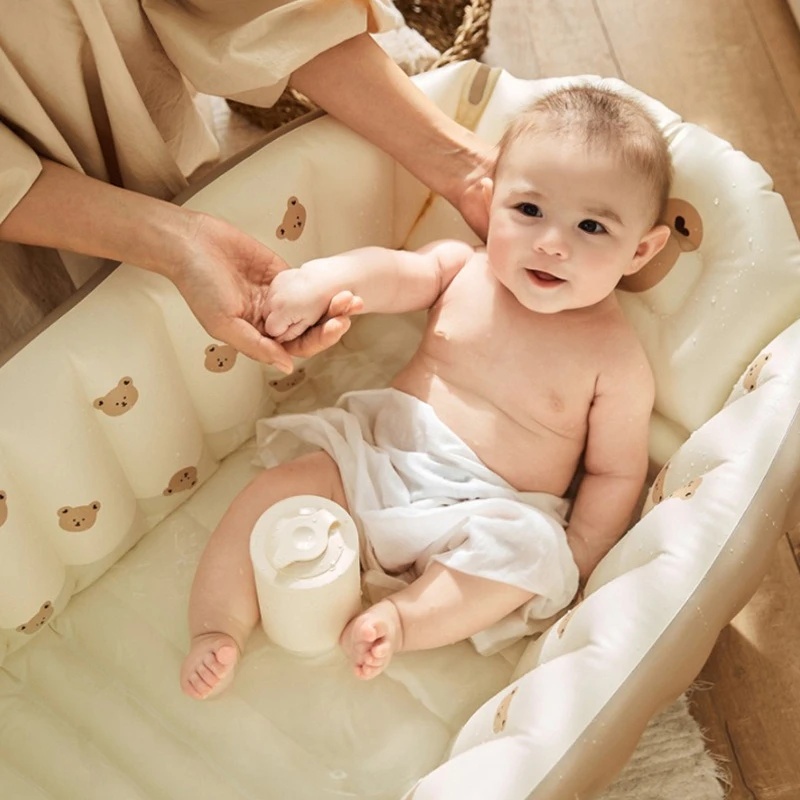
Baby Foldable Inflatable Bathtub
SPECIFICATIONS Brand Name : NoEnName_Null Choice : yes Feature : Eco-Friendly High-concerned chemical : None Origin : Mainland China Type : Tubs Instagram Korean style children's inflatable bathtub, baby inflatable game pool baby bath tub, swimming pool bath tub Size: 90 * 55 * 30cm Material: Environmentally friendly PVC Packaging volume: 32 * 21 * 8cm Weight 0.8kg
Brand: Aliexpress
Category: Baby & Toddler > Baby Bathing > Baby Bathtubs & Bath Seats > Bathtubs